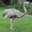
Label: bird